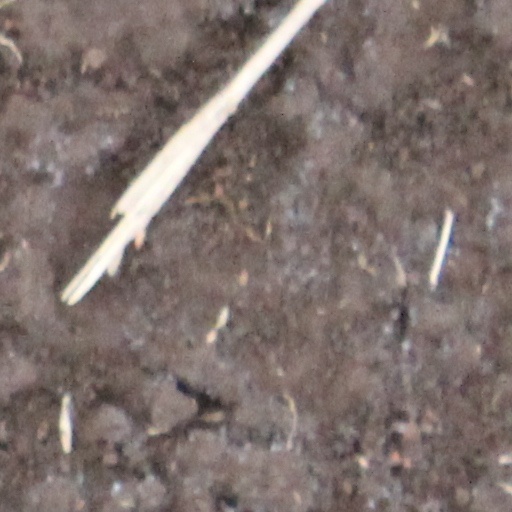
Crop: wheat